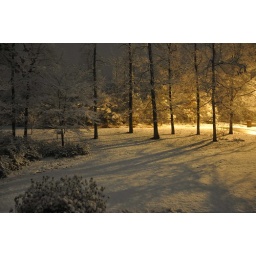
These are long exposure photos taken from my kitchen window at 11:30tonight.From Martha in Alabaster